Captive Hearts, Captive Minds

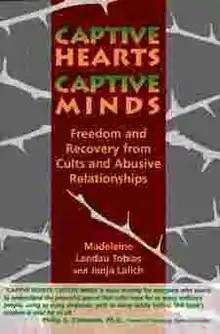
Captive Hearts, Captive Minds

Captive Hearts, Captive Minds: Freedom and Recovery from Cults and Other Abusive Relationships is a study of cults and abusive relationships by Madeleine Landau Tobias, Janja Lalich, and Michael Langone. It was published by Hunter House Publishers in 1994. In 2006, the book was reissued as Take Back Your Life: Recovering from Cults and Abusive Relationships.